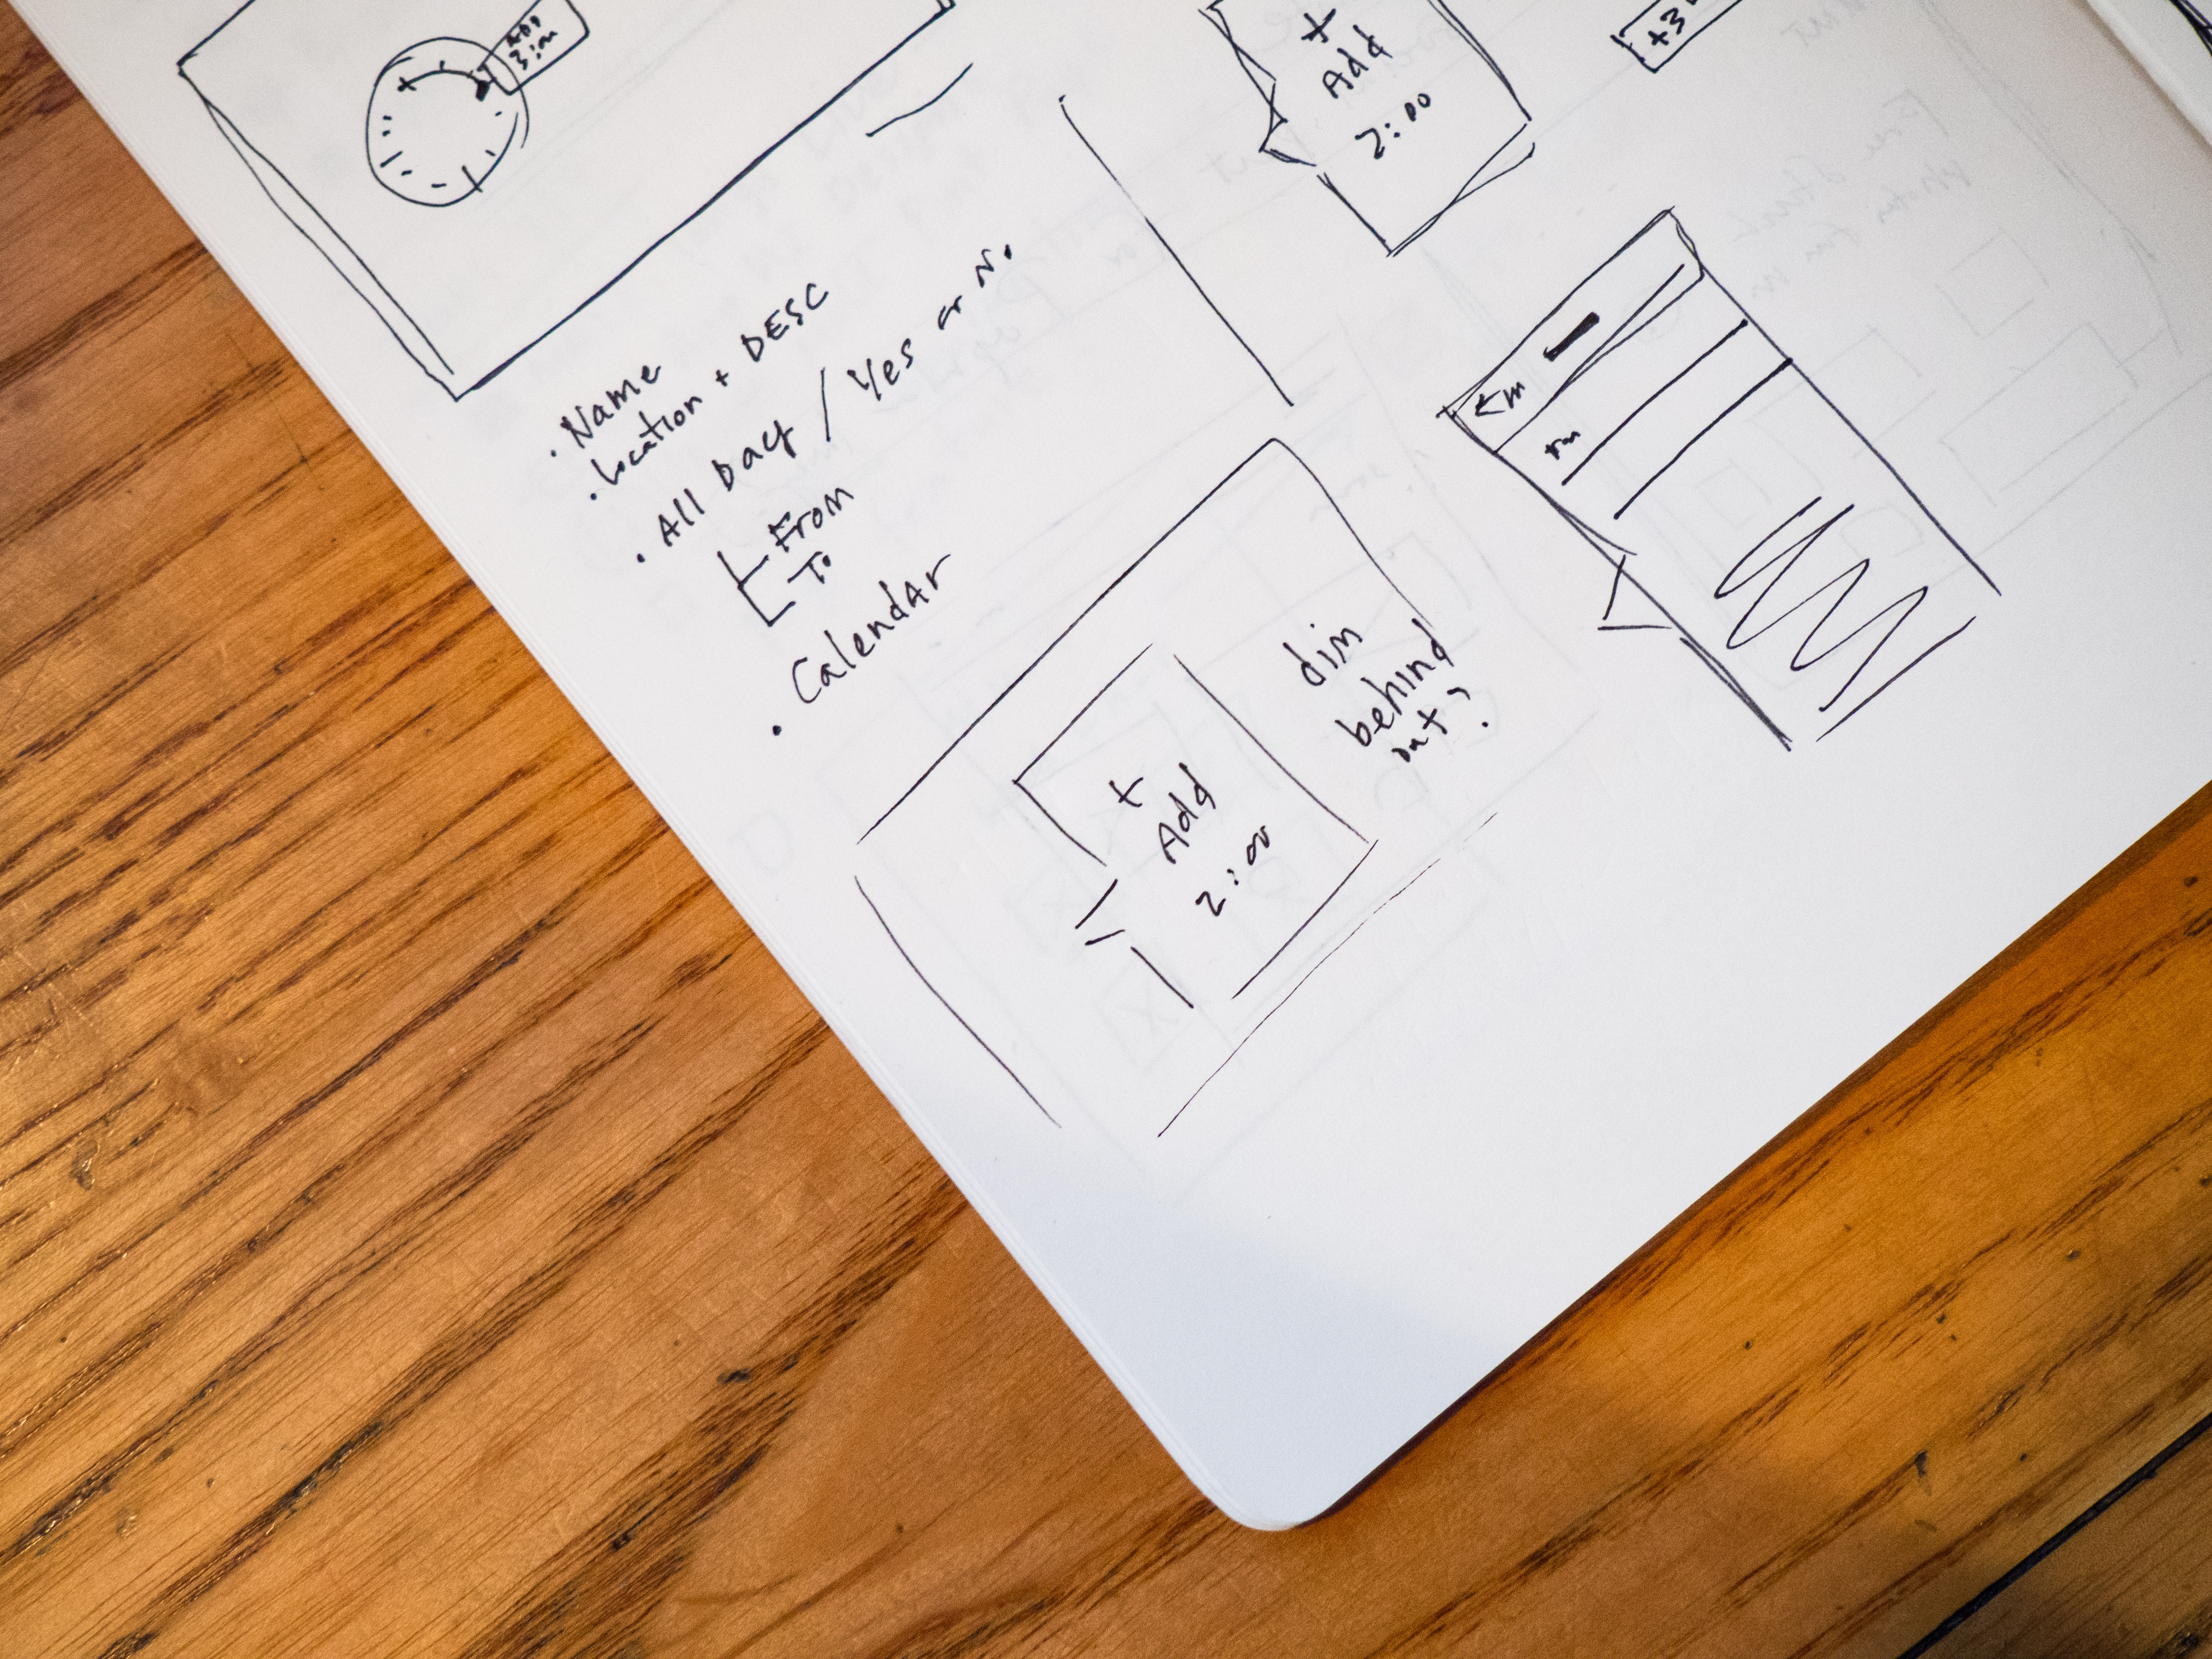
text, font, design, pattern, handwriting, paper, stationery, illustration, parallel, drawing, paper product, number